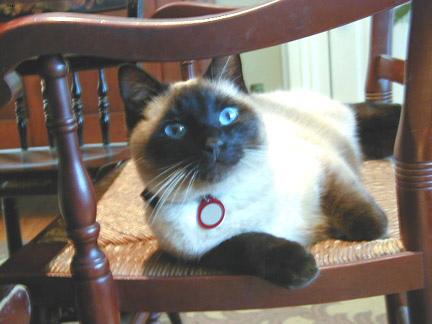
Breed: Siamese